Llwyngwern quarry

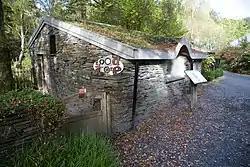
One of the quarry's original buildings, re-used by the Centre for Alternative Technology

The Llwyngwern quarry (sometimes known as Glandulas quarry or Maglona quarry) was a slate quarry in Wales that opened by 1828 and continued working until about 1950. The quarry is located on the western flank of Mynydd Llwyn-gwern.